Adrian Sanders

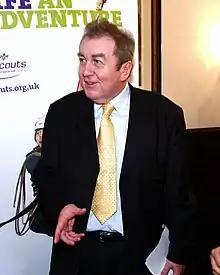
Sanders in 2009

Adrian Mark Sanders (born 25 April 1959) is a Liberal Democrat politician in the United Kingdom. He was the Member of Parliament (MP) for Torbay in Devon from 1997 until his defeat in the 2015 general election.